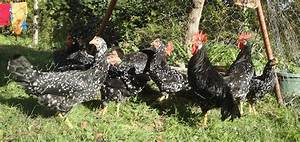
Label: chicken